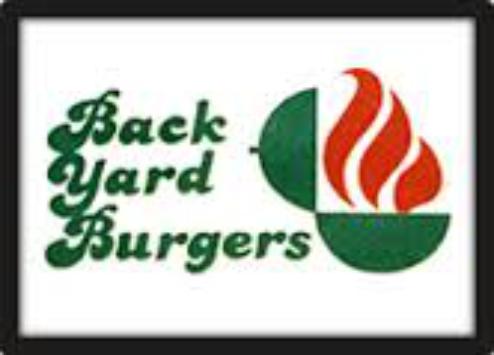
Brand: Back Yard Burgers
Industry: Food